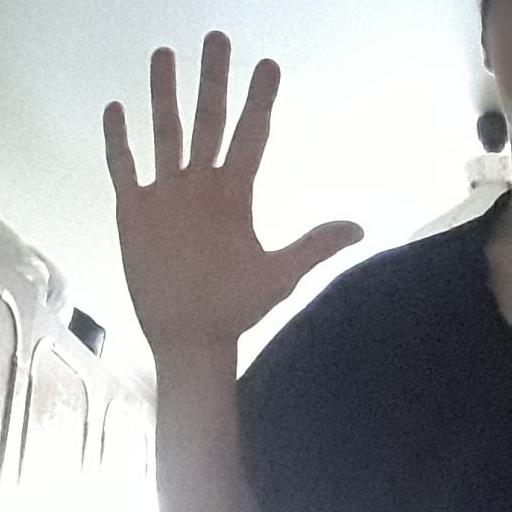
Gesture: palm